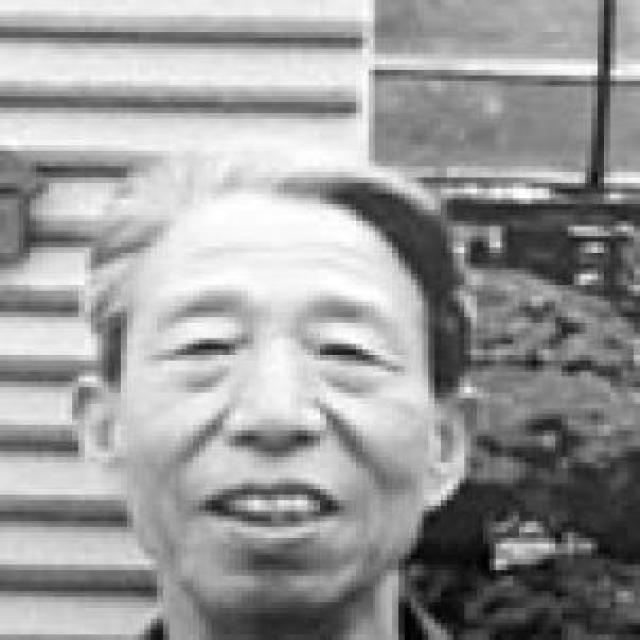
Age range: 65+